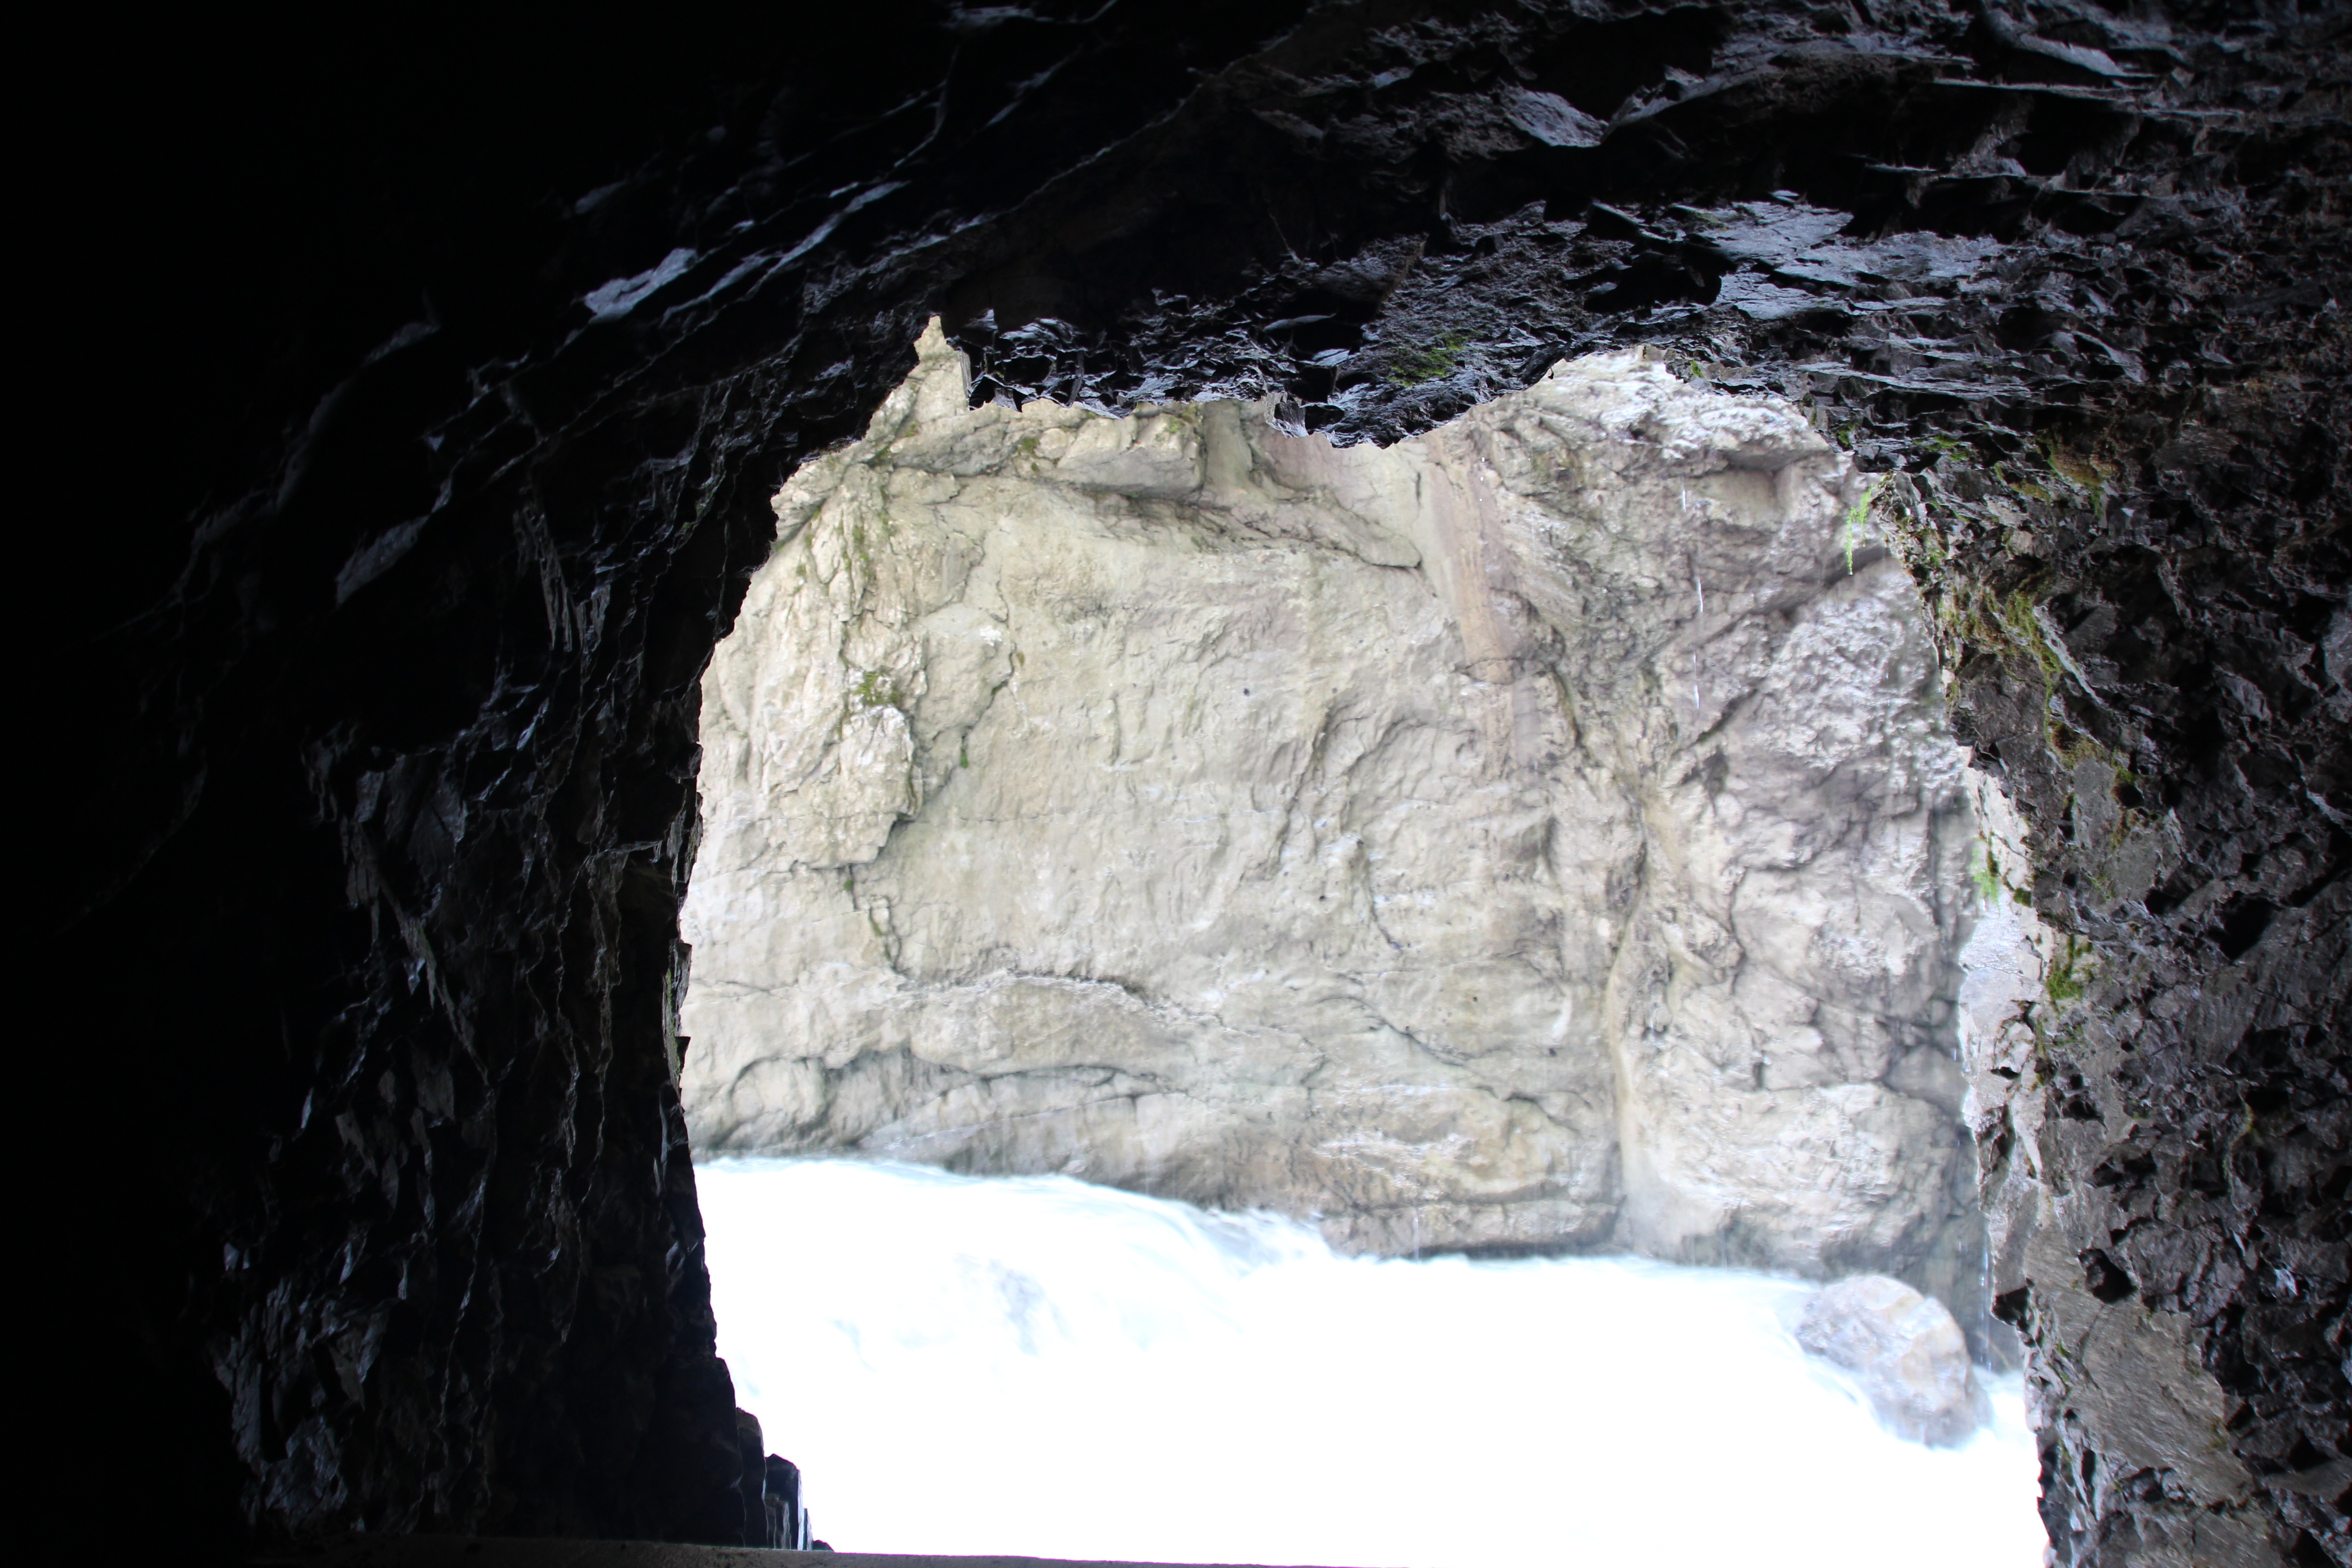
water, rock, light, river, formation, cave, flow, geology, racing, landform, sea cave, tearing, geographical feature, pit cave